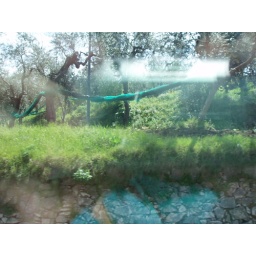
The green nets are opened out under the olive trees when the olives are ripe and ready to fall.